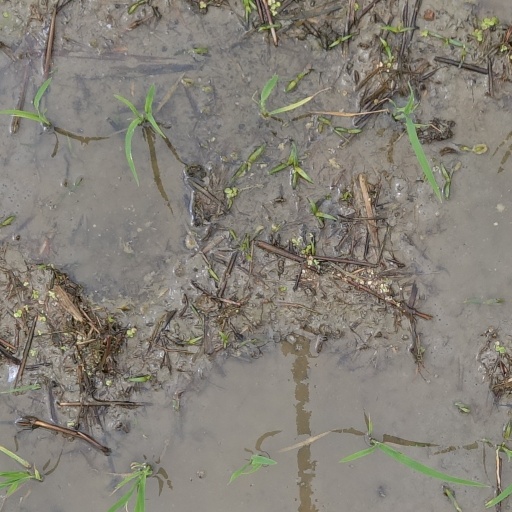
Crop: rice